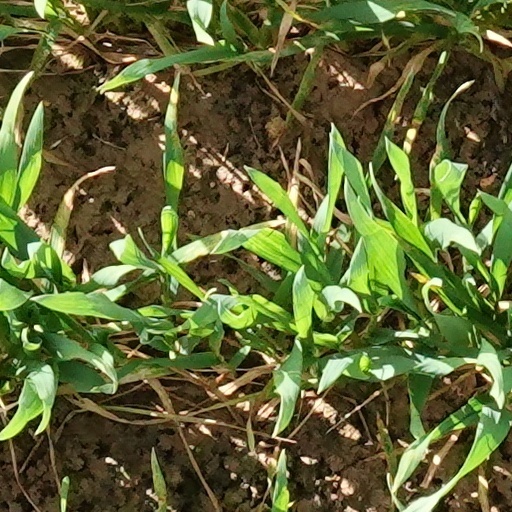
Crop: wheat